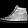
Label: Ankle boot